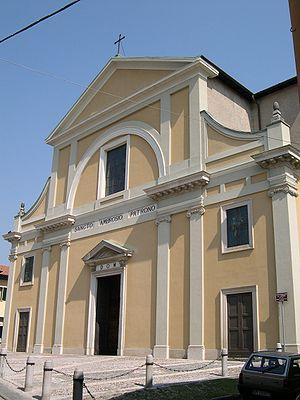
Morazzone est une commune italienne de la province de Varèse dans la région Lombardie en Italie.